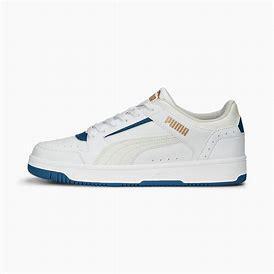
Brand: Puma
Model: Rebound Joy